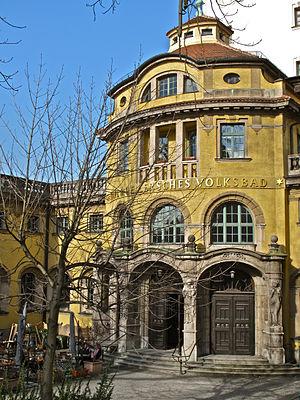
La Müllersche Volksbad est une piscine intérieure et un espace sauna à Munich, gérés par Stadtwerke München. Lorsqu'il fut achevé en 1901, le bâtiment de style Art nouveau néo-baroque était la piscine la plus grande et la plus chère du monde et la première piscine publique couverte de Munich. Le bâtiment remonte à une donation de l'ingénieur munichois Karl Müller et a été conçu par Carl Hocheder.